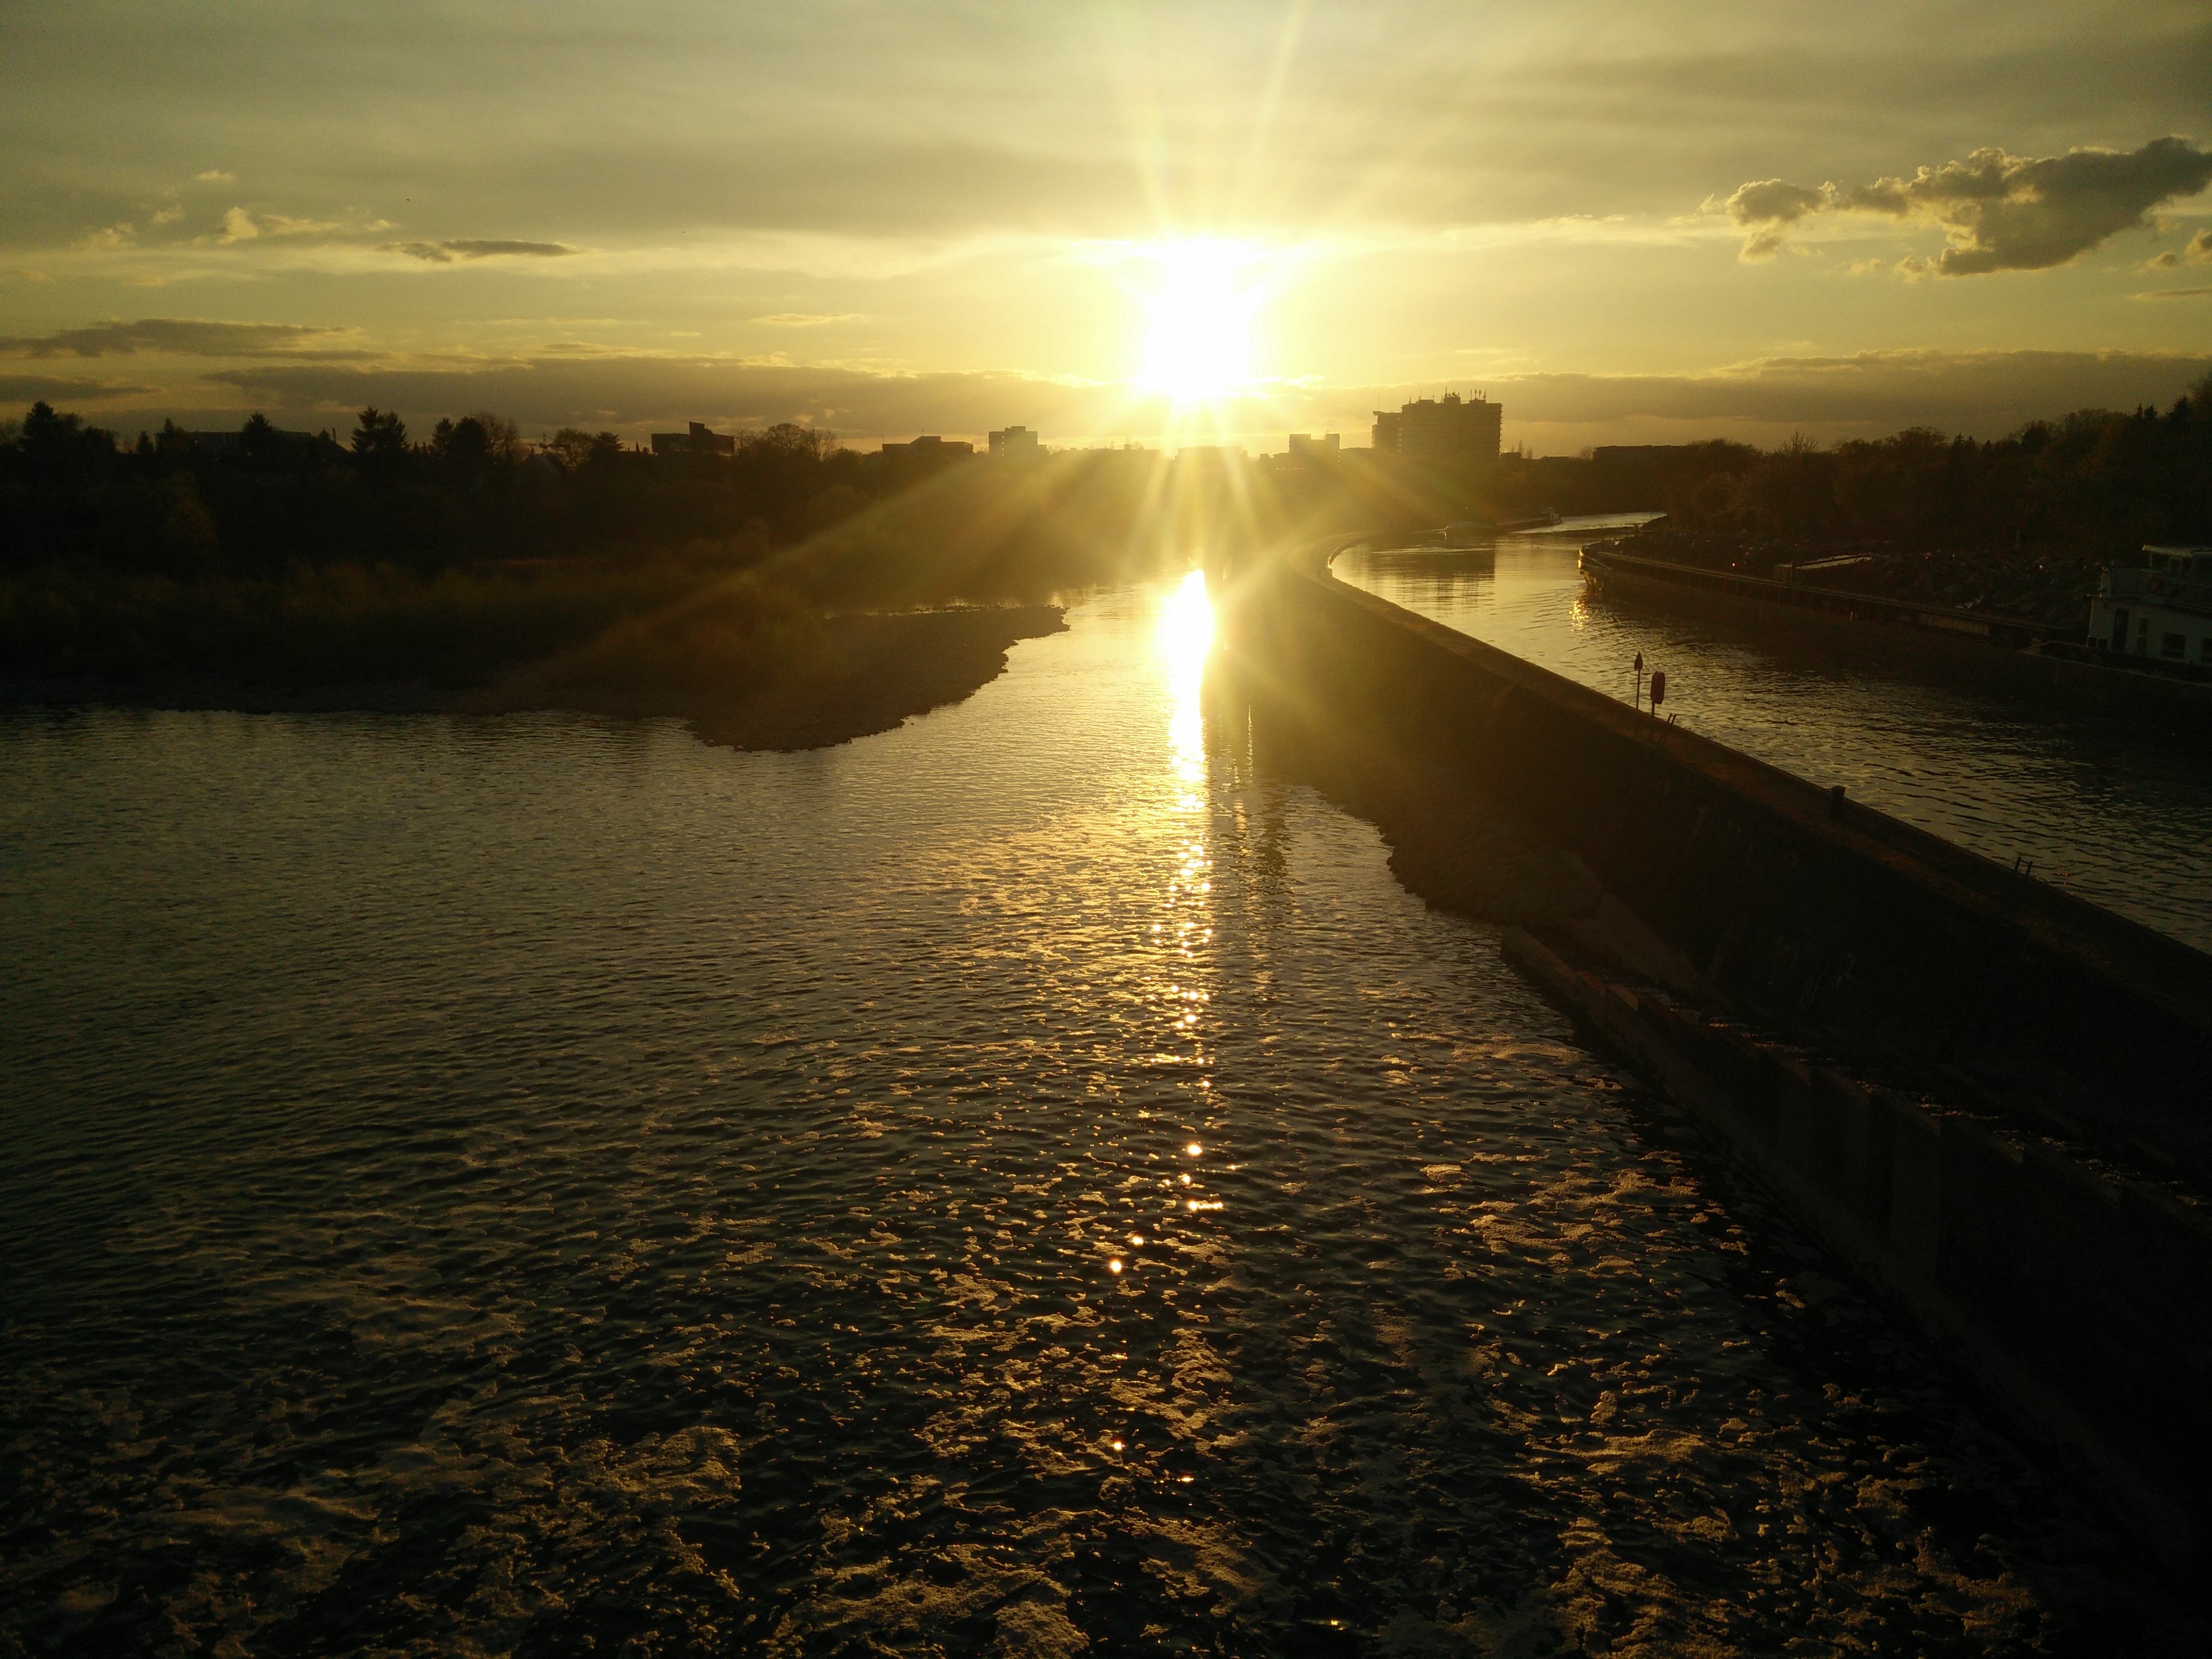
sea, coast, nature, ocean, horizon, cloud, sun, sunrise, sunset, sunlight, morning, shore, lake, dawn, river, dusk, evening, reflection, body of water, loch, atmospheric phenomenon